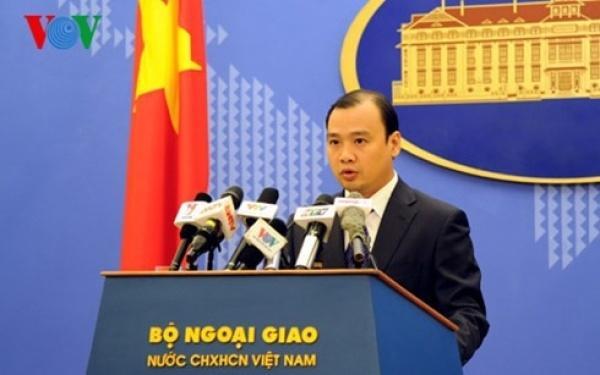
một người đàn ông đang đứng phát biểu ở trên bục